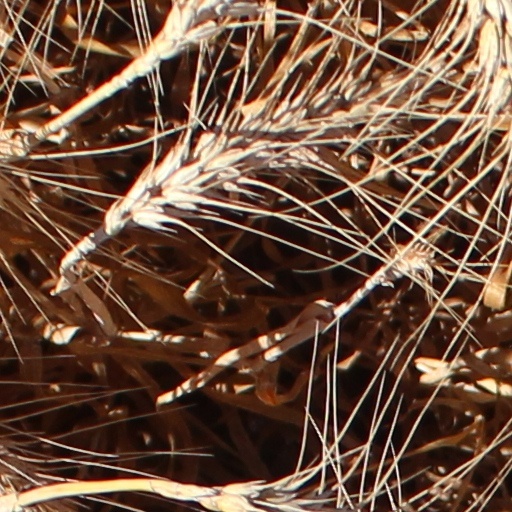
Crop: wheat